Calle 24 Latino Cultural District

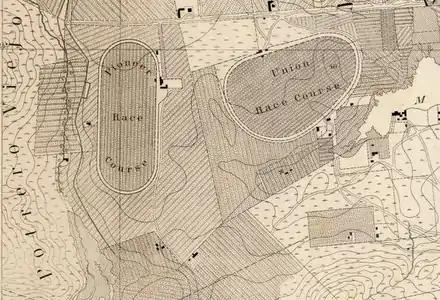
1857 Map of San Francisco's Mission District, in which Calle 24 is currently located.

Calle 24 (“Veinticuatro”) Latino Cultural District, is a neighborhood and designated cultural district formally recognized by a resolution from the San Francisco Board of Supervisors, co-sponsored by then Mayor Edwin Lee and Supervisor David Campos, in May 2014. Often referred to as “The Heart of the Mission,” Calle 24 Latino Cultural District was established in recognition of its long history as the center of Latino activism, arts, commerce, and culture in San Francisco.